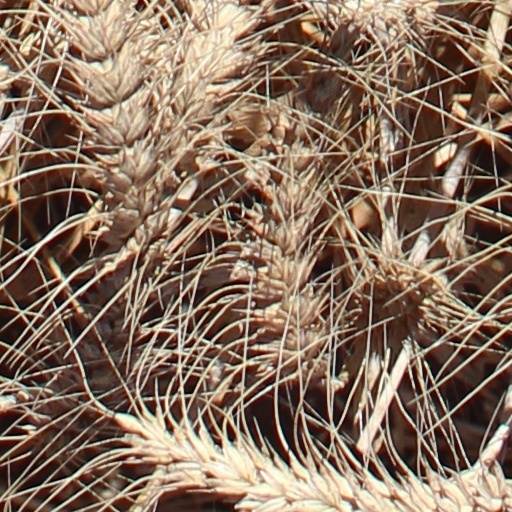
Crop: wheat